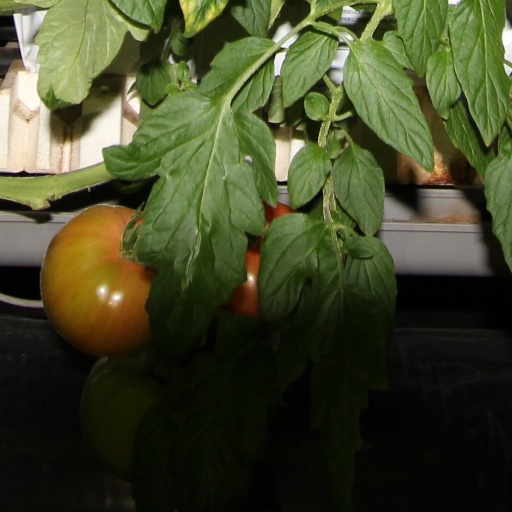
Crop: tomato